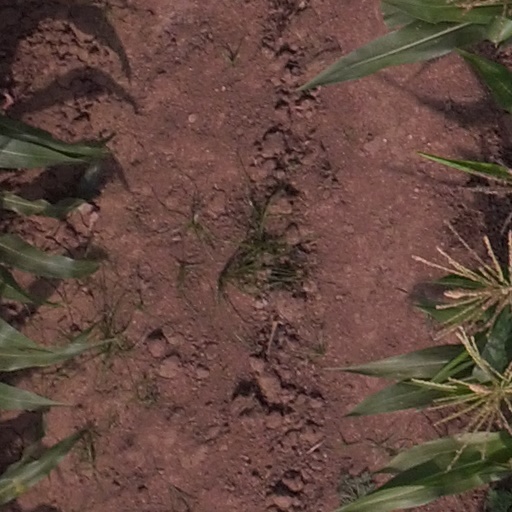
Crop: maize; corn